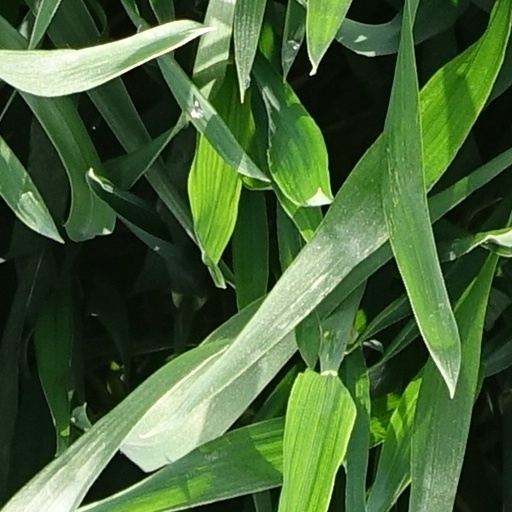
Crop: wheat